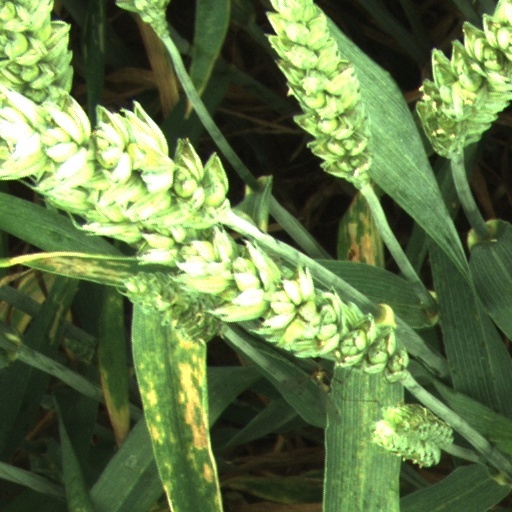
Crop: wheat